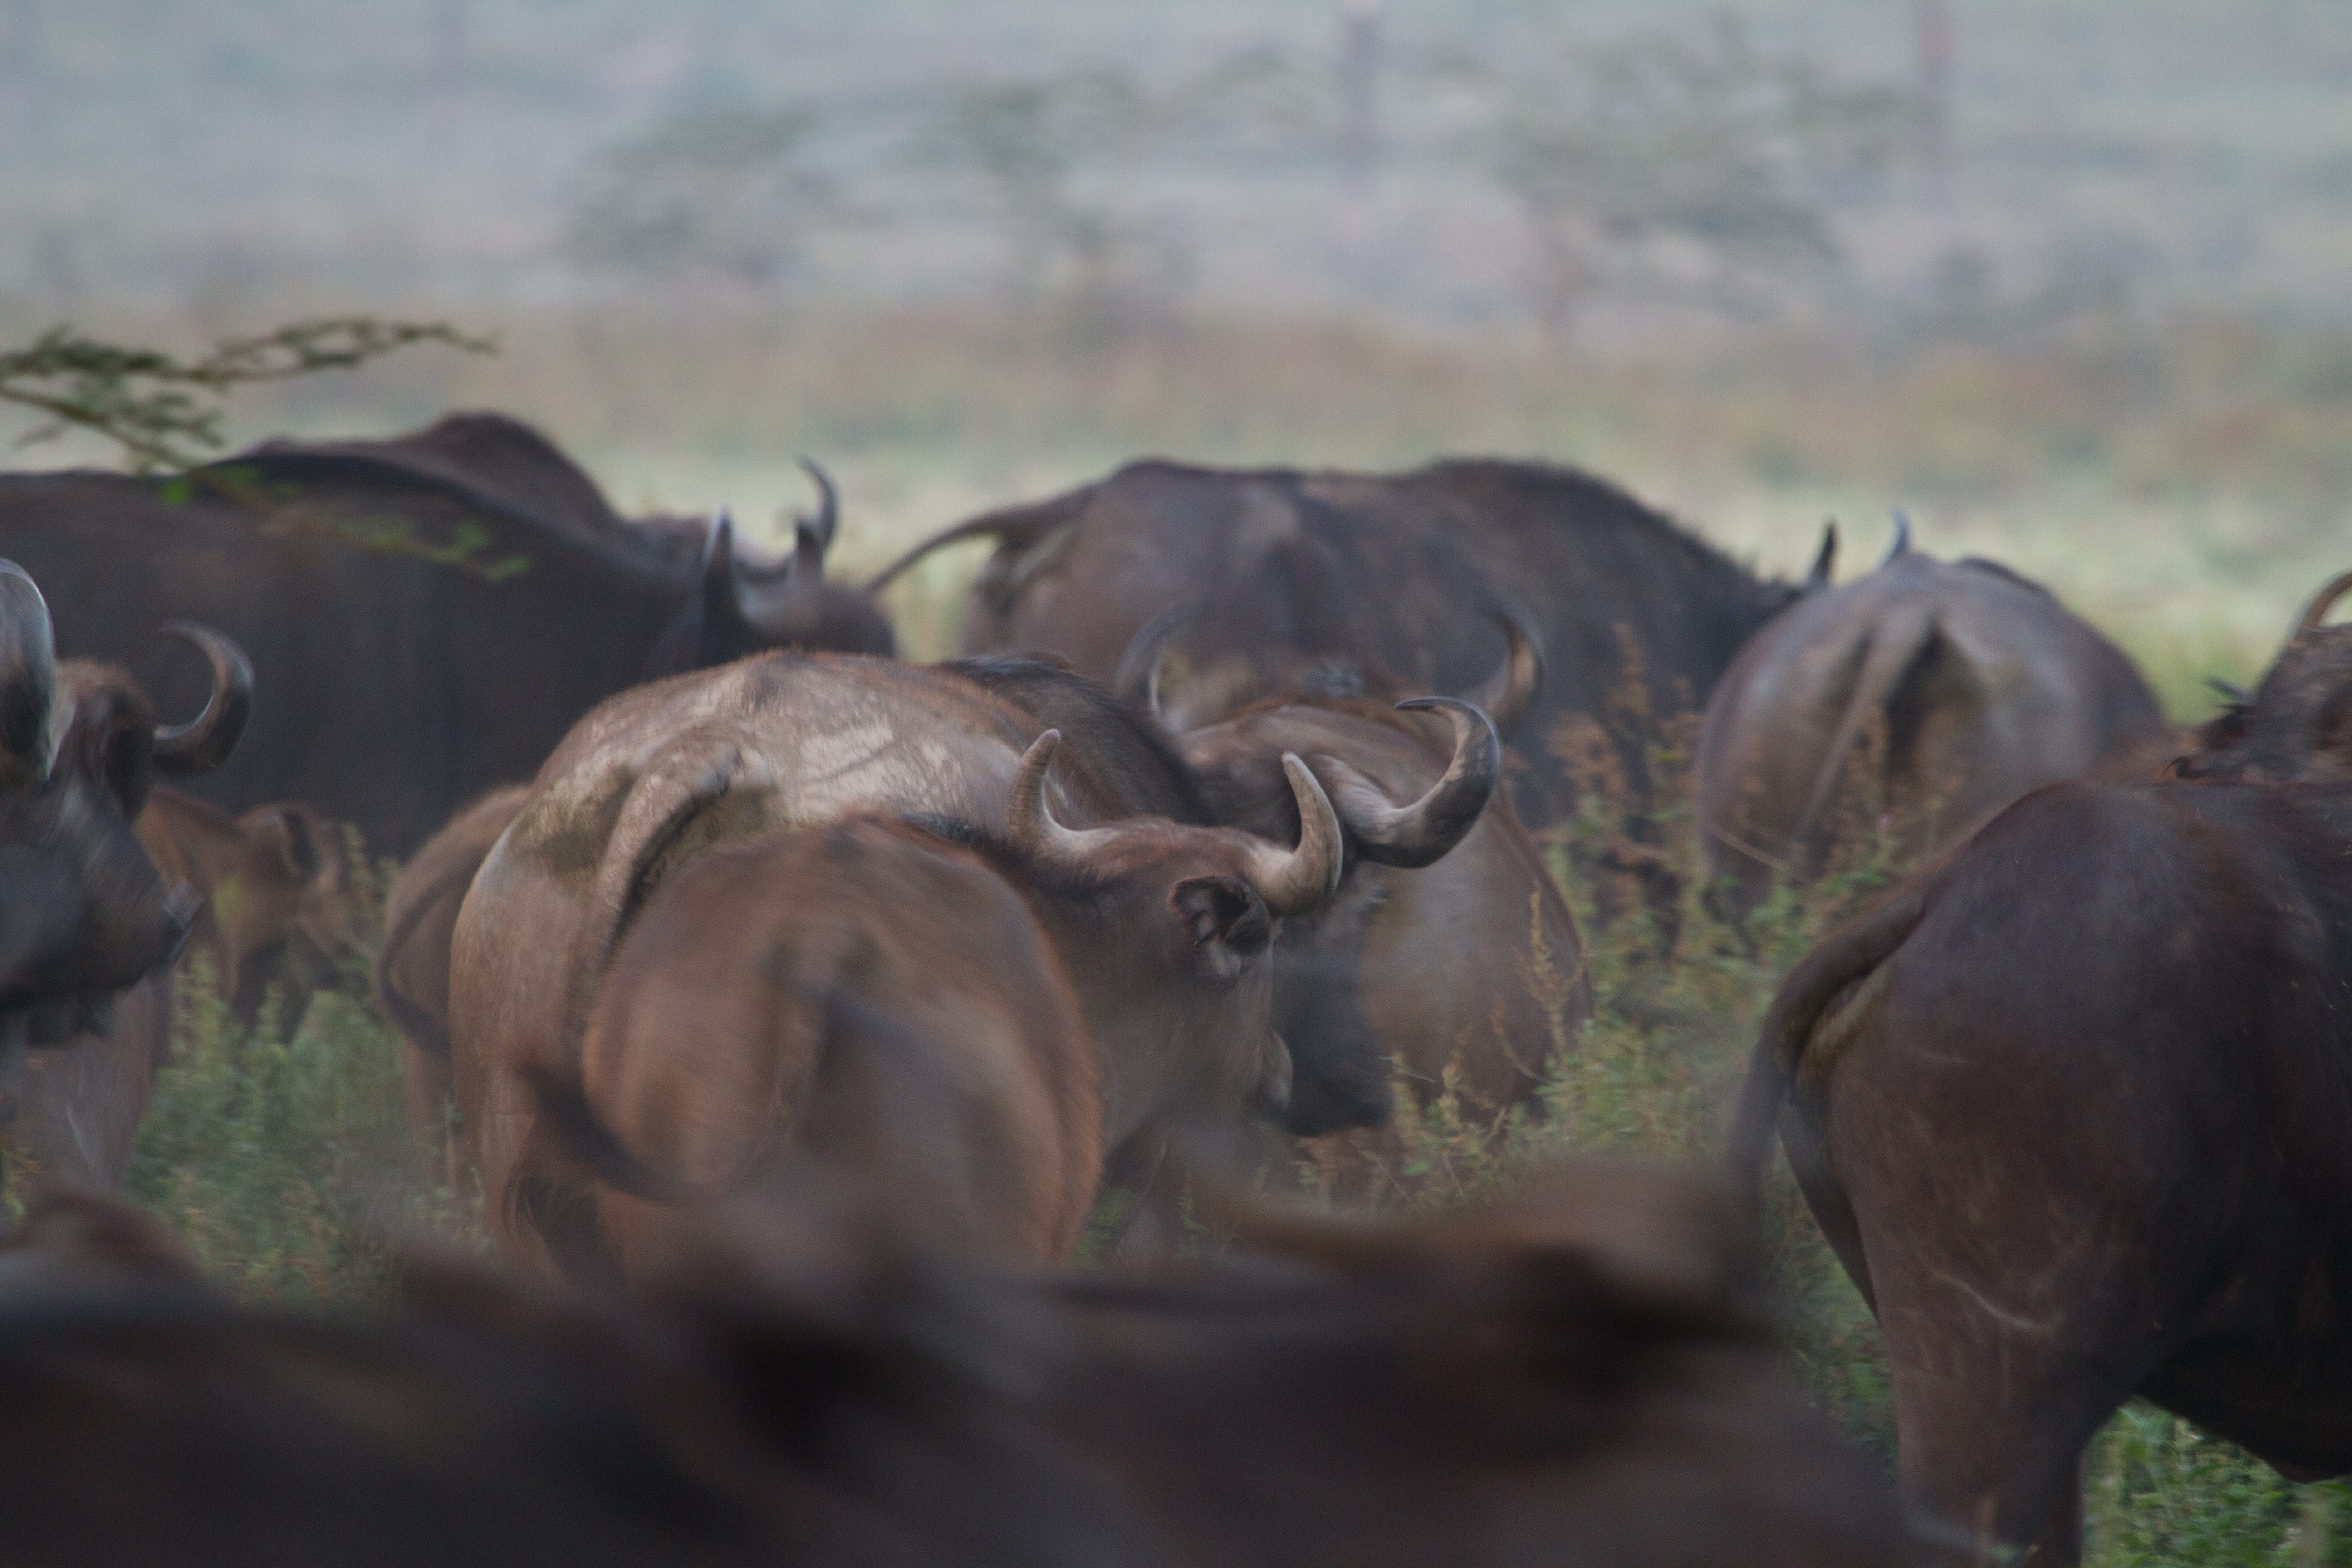
nature, wildlife, herd, grazing, africa, holiday, mammal, national park, fauna, animals, mammals, vertebrate, safari, buffalo, kenya, water buffalo, african buffalo, big five, wildebeest, lake nakuru, east africa, cattle like mammal